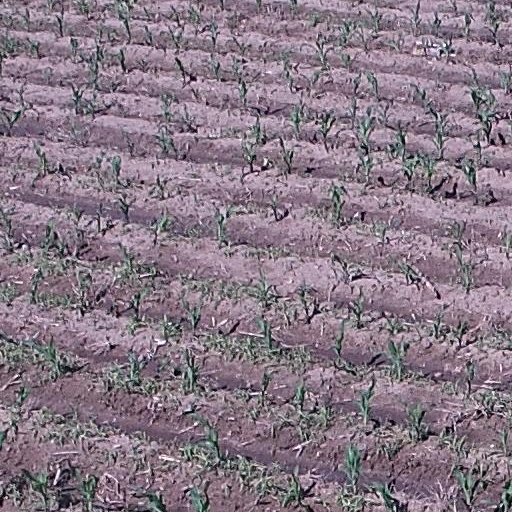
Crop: maize; corn